Batavia, Dutch East Indies

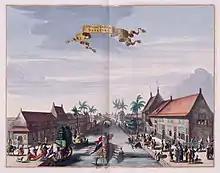
The coconut tree–lined Tijgersgracht canal

From its founding, Batavia was planned in a well-defined layout. Three trenches were dug east of the Ciliwung River in 1619, its first Dutch-made canals. The canals were named (from south to north) Leeuwengracht, Groenegracht, and Steenhouwersgracht. The castle area begins in a former field north of Steenhouwersgracht, in which a town market was established. The first church and town hall were built c. 1622 on the east bank of the river; Batavia's first combined church and town hall (replaced during the 1630s) was at .